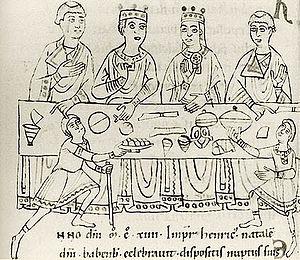
Mathilde l'Emperesse est une princesse de la maison de Normandie née vers le 7 février 1102, probablement à Sutton Courtenay dans l'Oxfordshire, et morte le 10 septembre 1167 à Rouen, en Normandie. Impératrice du Saint-Empire romain germanique, elle revendique le trône du royaume d'Angleterre contre Étienne de Blois. Leur lutte, une longue guerre civile surnommée « l'Anarchie », dure de 1135 à 1153.
Cette page concerne l'année 1114 du calendrier julien.